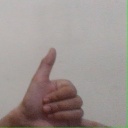
अक्षर: द